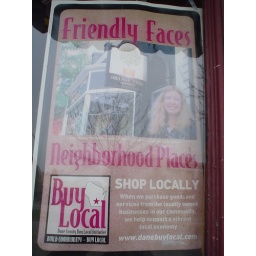
Buy local sign in window